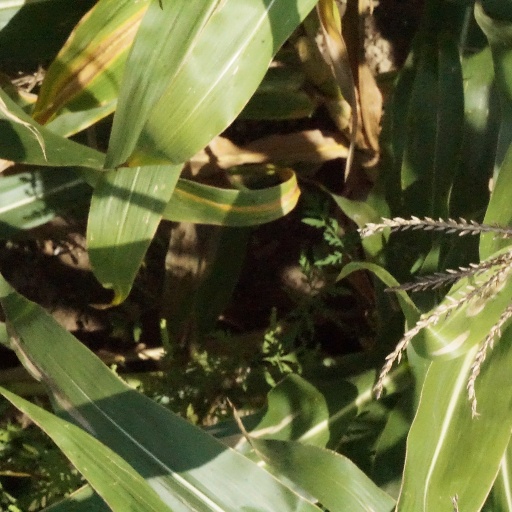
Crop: maize; corn